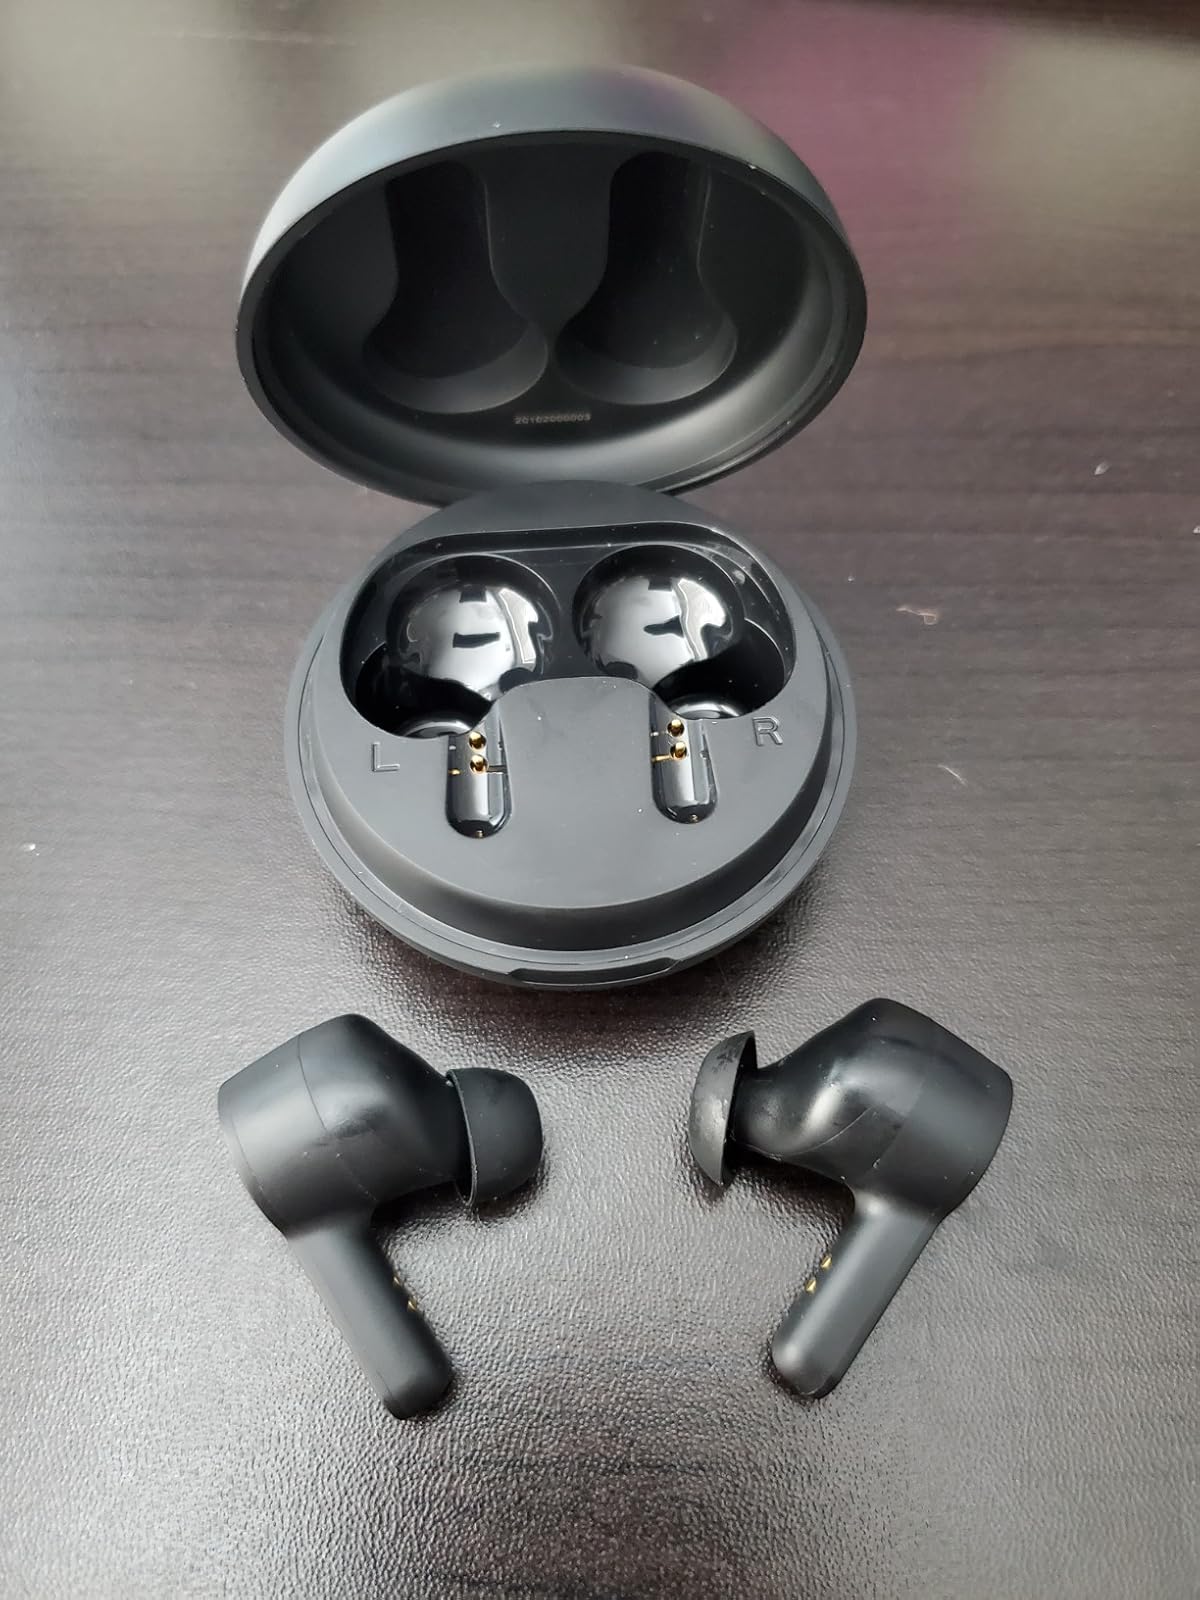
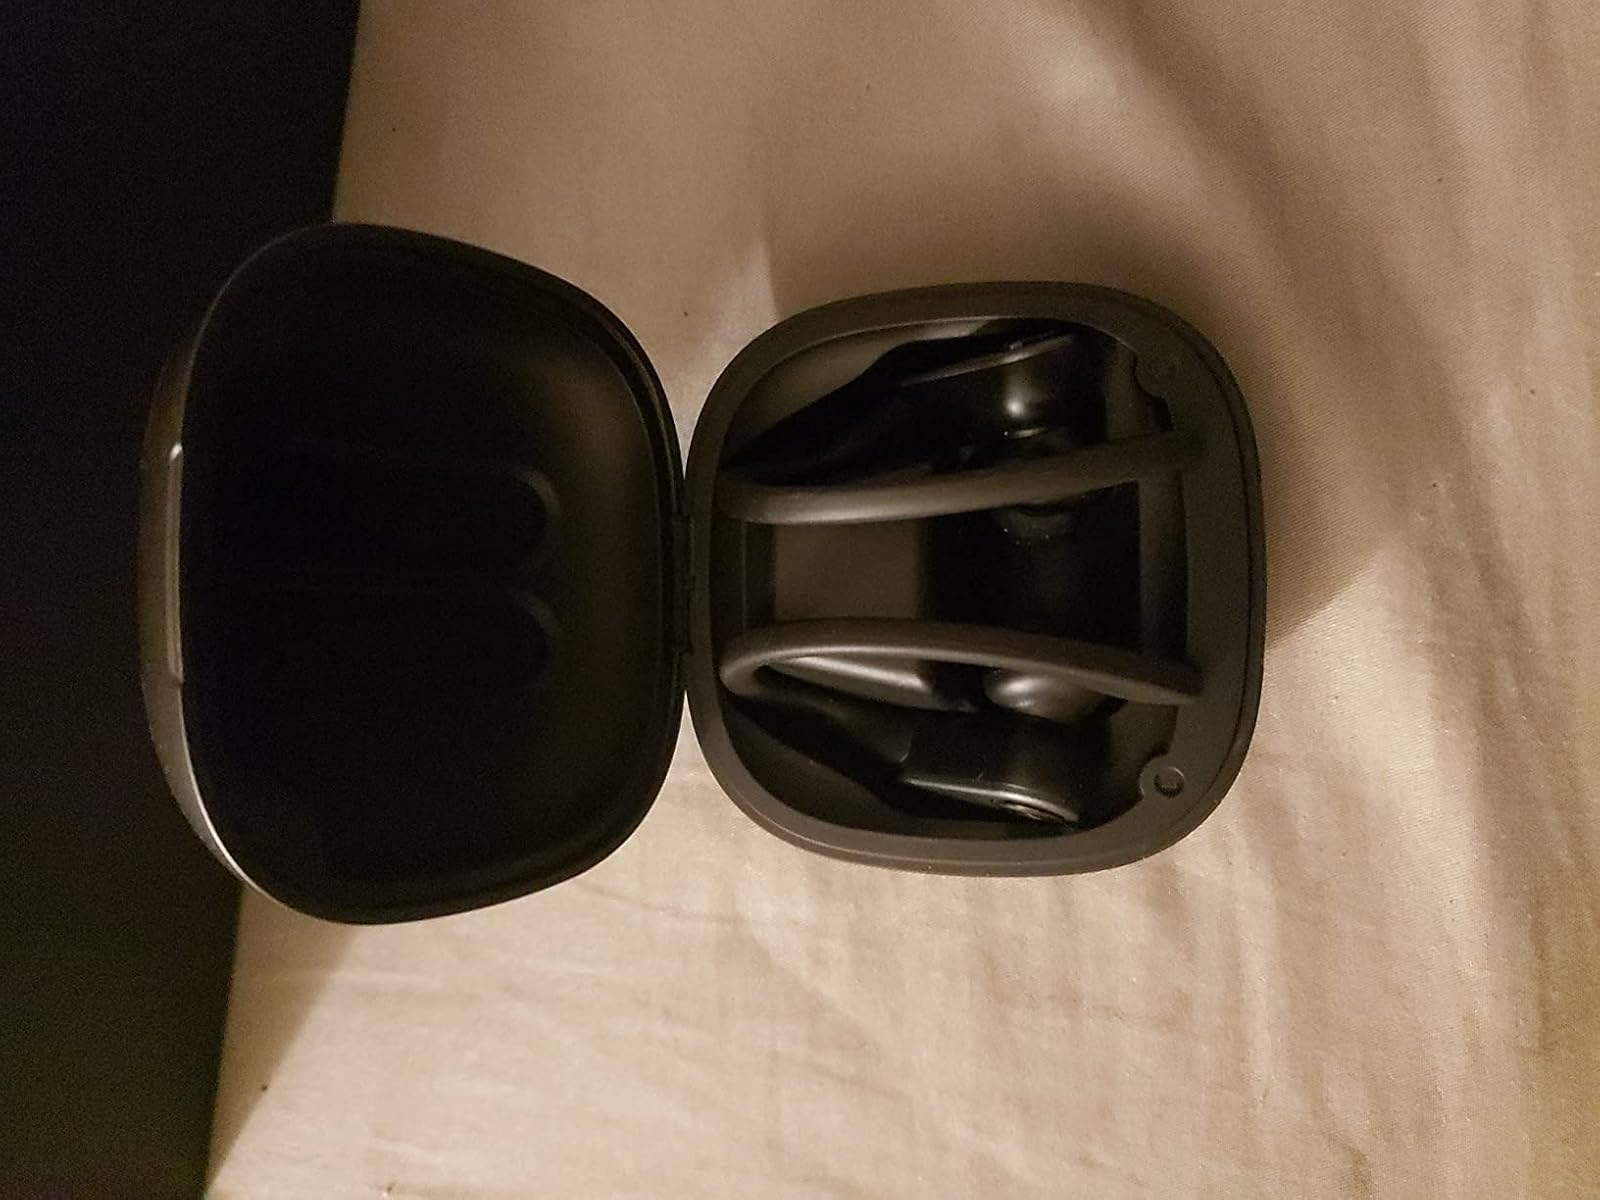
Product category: earbuds
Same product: no